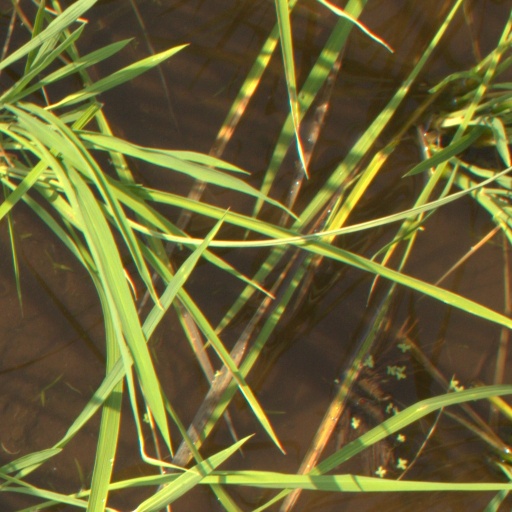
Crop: rice